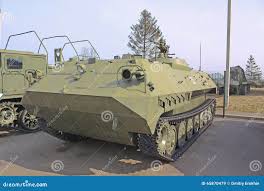
Label: MT_LB